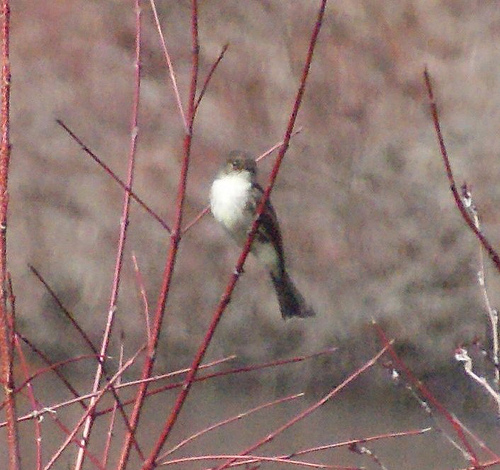
a small bird with a white breast and belly with a brown face, back, and wings.
a small bird that is white on its ventral side and brown on its dorsal side.
this bird has a white throat and belly, with brown and white feathers covering the rest of its body.
this bird is black and white in color with a small beak, and brown eye rings.
a medium sized bird with a white belly, a brown head and a black bushy tail.
this bird has wings that are black with a white body
this beautiful bird has a white breast with light grey flank and abdomen, with black eyes, a dark gray crown and dark gray secondaries and black feet.
a small bird with a large white breast and brown head.
this mostly black and gray bird has a bright white nape and breast.
this bird has wings that are black and has a white bill
Species: Least Flycatcher